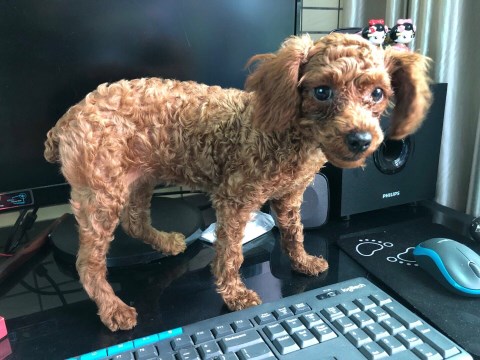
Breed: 7449-n000128-teddy